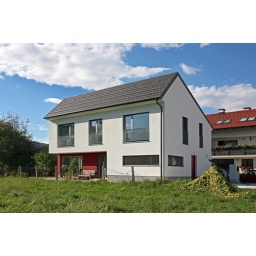
-ENG-A wooden house built by Barra&amp;amp;Barra.-ITA-Casa prefabbricata in bioedilizia costruita da Barra&amp;amp;Barra.